Christina Frasco

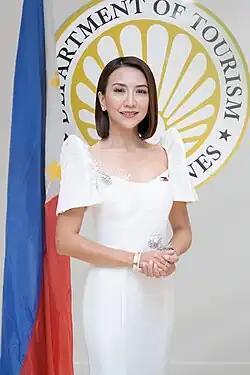
Official portrait, 2022

Ma. Esperanza Christina Garcia Codilla-Frasco (born December 25, 1981), is a Filipino lawyer and politician serving as the 18th secretary of tourism since June 30, 2022. She was the mayor of Liloan, Cebu, from 2016 to 2022.